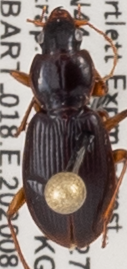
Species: Synuchus impunctatus
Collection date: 2020-08-05
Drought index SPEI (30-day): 0.016
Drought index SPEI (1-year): -0.048
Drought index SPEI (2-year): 0.594